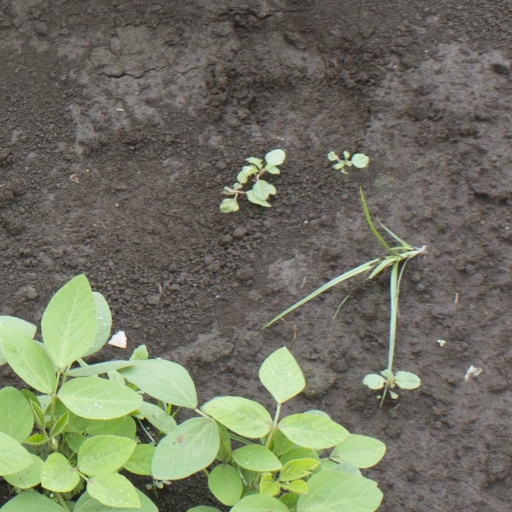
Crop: soybean